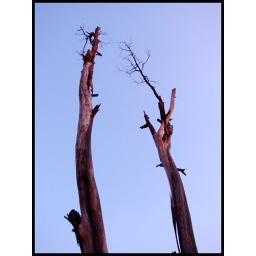
Parallel lines never meet... or maybe the meet in the sky :) two bare trees reaching out to the sky in lonavala...